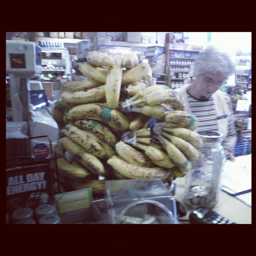
A large pile of bananas that are in a store.
Woman standing near a large group of bananas in a store.
A store with a number of bananas on display
woman with a large stack of bananas at a supermarket check out
Hands of bananas piled high on a supermarket checkout counter